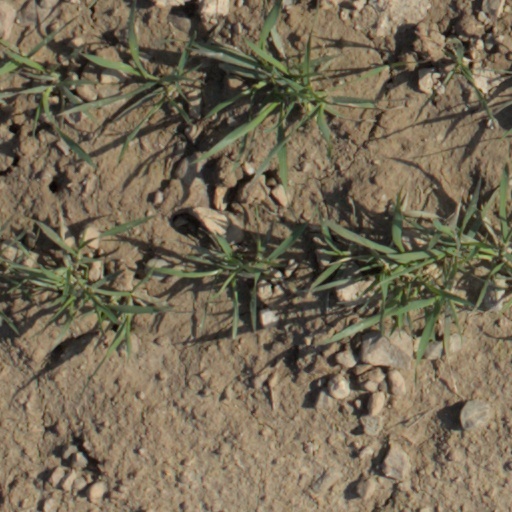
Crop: wheat